Traditional architecture of Enggano

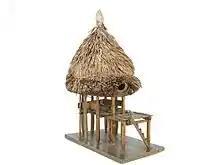
Model of a traditional beehive house from Enggano, Tropenmuseum, c. 1900

The traditional architecture of the Indonesian island of Enggano until the early 20th century consisted of unusual round beehive-shaped houses.